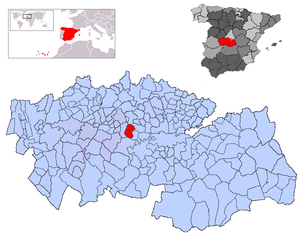
Escalonilla est une commune d'Espagne de la province de Tolède dans la communauté autonome de Castille-La Manche.